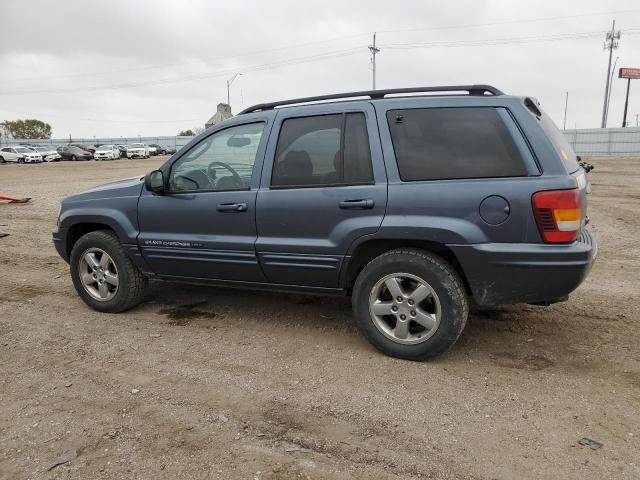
Aucun dommage détecté.
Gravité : aucun